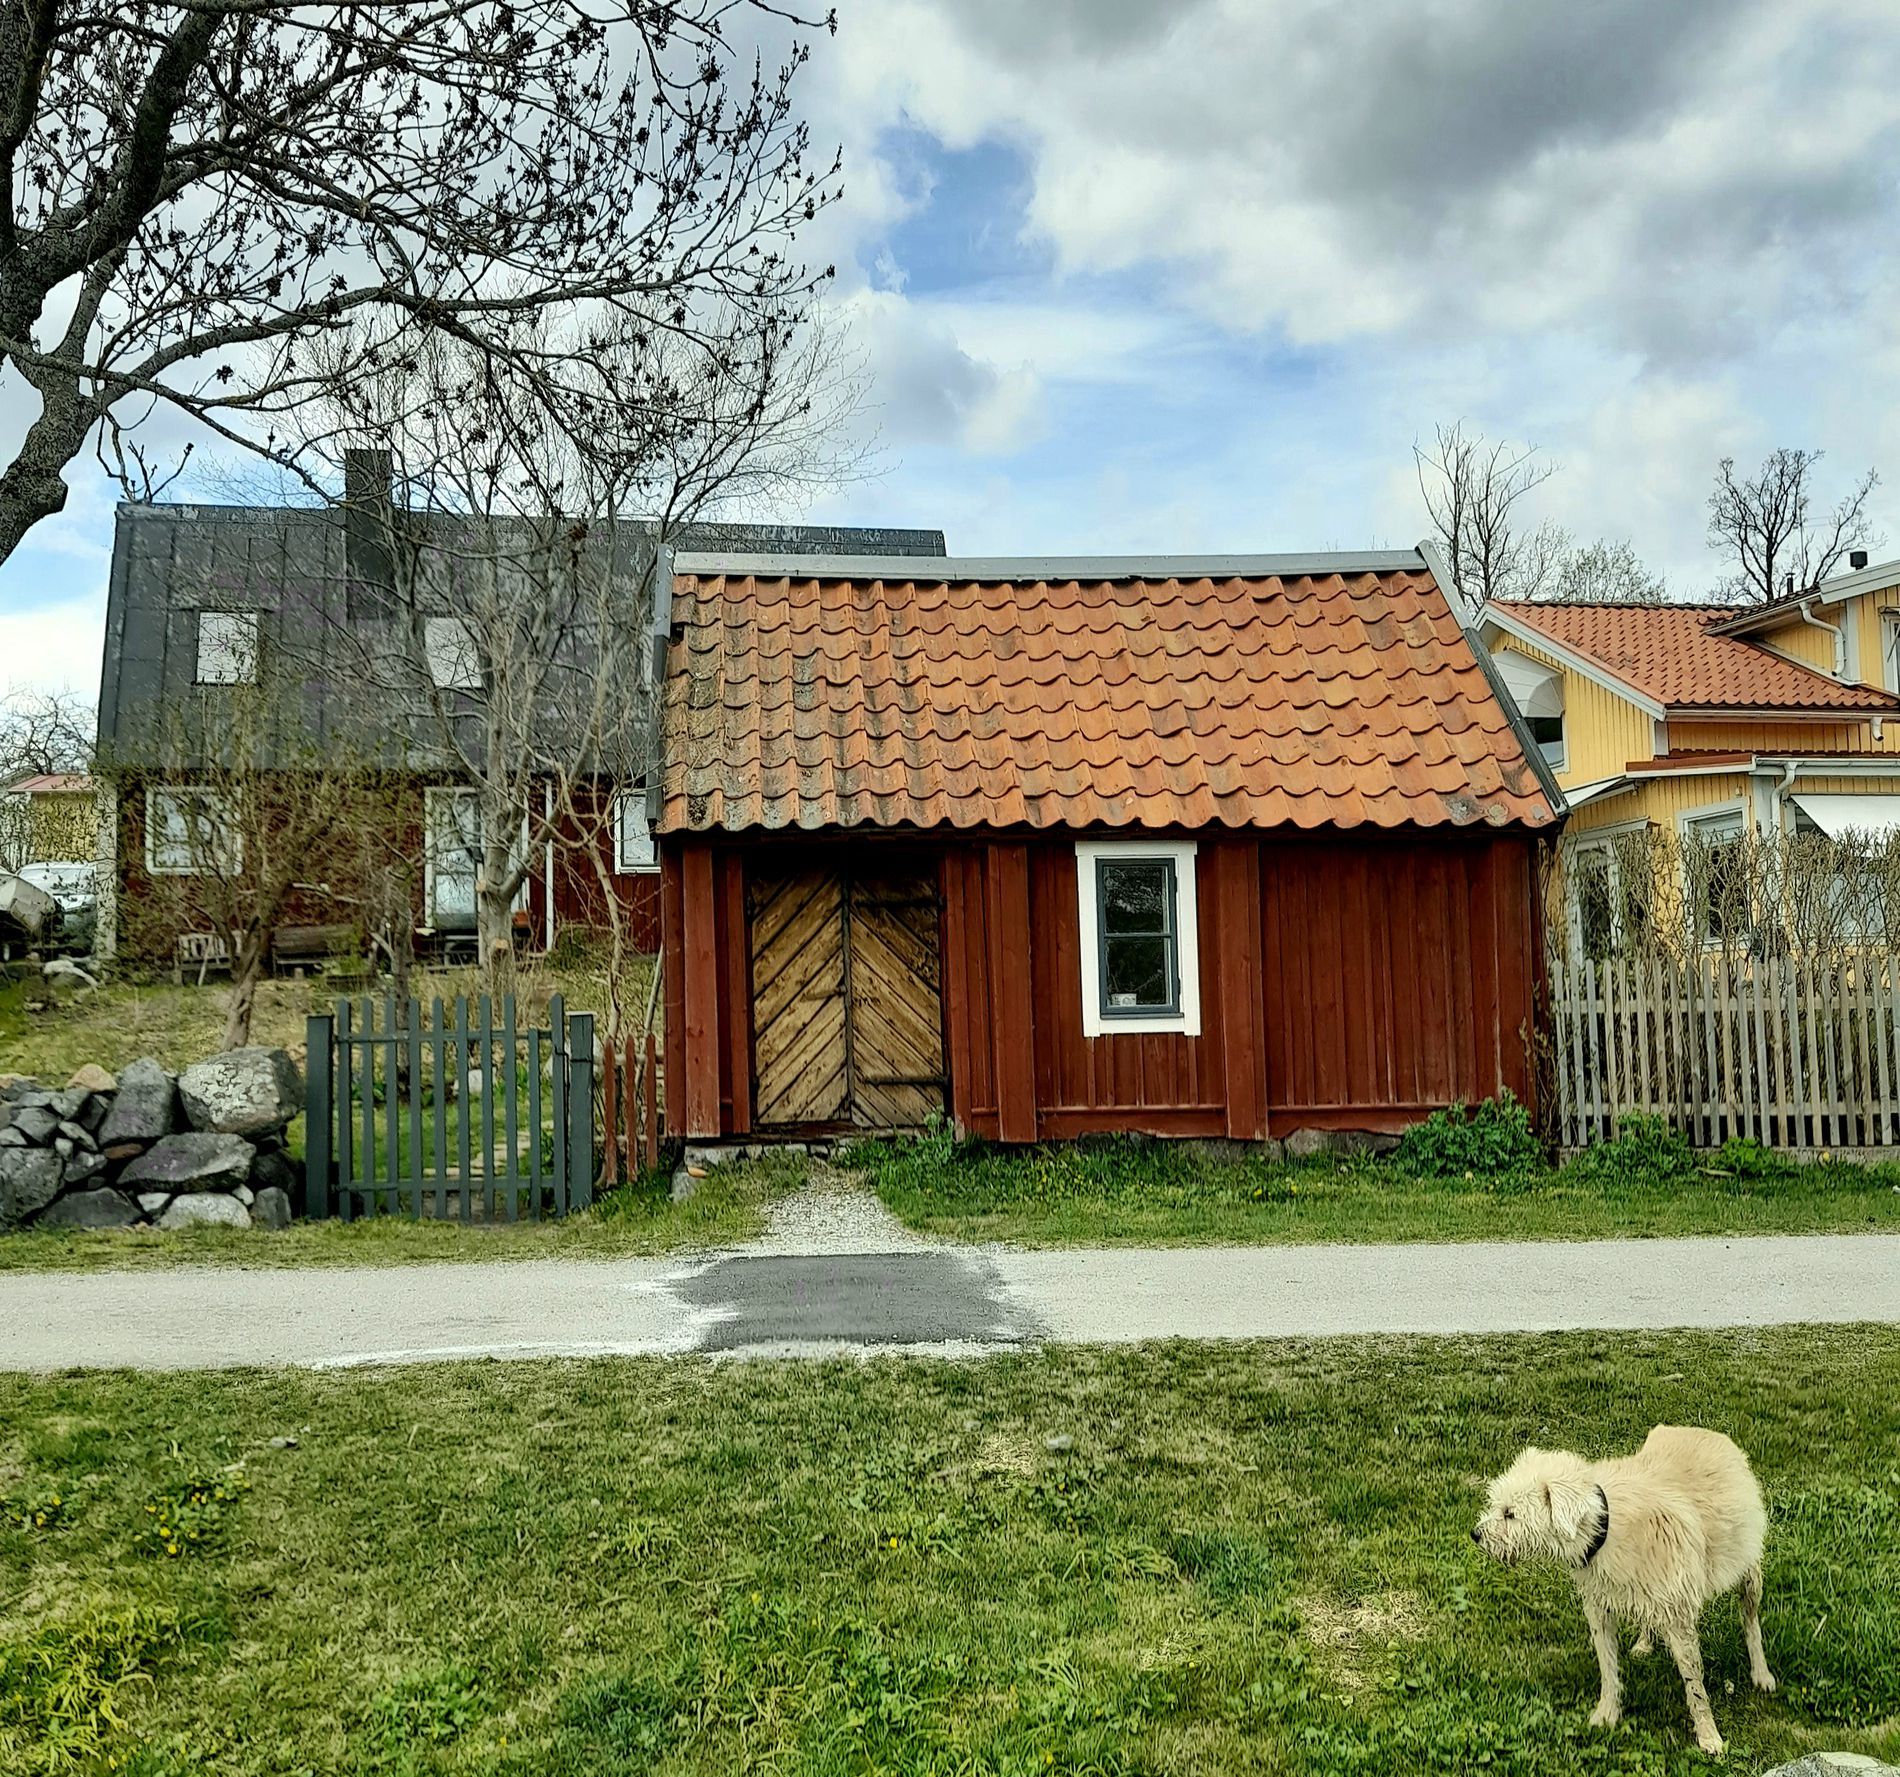
3 houses under the clouds
There is a Dutch Smoushond dog at the bottom right of the photo on the grass. Across the street is a small brown house that seems like a winery with a rusty gate, rusty metal roof, a white-framed window, and grass in front of it. On its right is an old wooden fence and a house, along with a tree line. On its left is a green wooden gate attached to a stone wall with a tree at the corner, and behind it are trees and a house under the clouds.
Shot at eye level during the daytime. This photo shows three houses and a Dutch Smoushond dog under a dramatic cloudy sky. The lighting and colors give a rural, warm impact.
Labels: Architecture, Building, Outdoors, Shelter, Neighborhood, Grass, Plant, Cottage, House, Housing, Nature, Yard, Backyard, Animal, Canine, Dog, Mammal, Pet, Tree, Indoors, Interior Design, Countryside, Hut, Rural, Picket Fence, Wood, Cabin, Roof, Lawn, Fence, City, Shack, Treeline, Dutch Smoushond dog, Green Wooden gate, collar, Stone wal, Wooden fence, grass, Ground, Sky, Trash, Buildings, Garden
Camera: samsung SM-A127F
Aperture: F2
Exposure: 1/417 sec
ISO: 20
Focal length: 4.6 mm